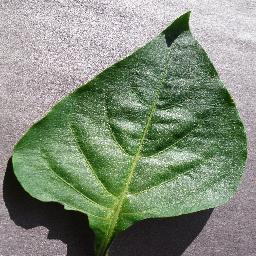
Label: Pepper,_bell___healthy